Pensford

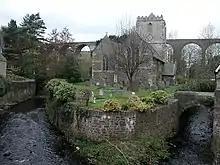
St Thomas à Becket Church

During the 19th and 20th centuries, the main industry was coal mining, with Pensford and the surrounding area forming a major part of the Somerset coalfield. Pensford and Bromley Collieries Ltd opened Pensford colliery to mine the Pensford syncline in 1909. By 1947, the mines output was 70,000 tons per annum. The colliery was connected by a spur of the North Somerset Railway .